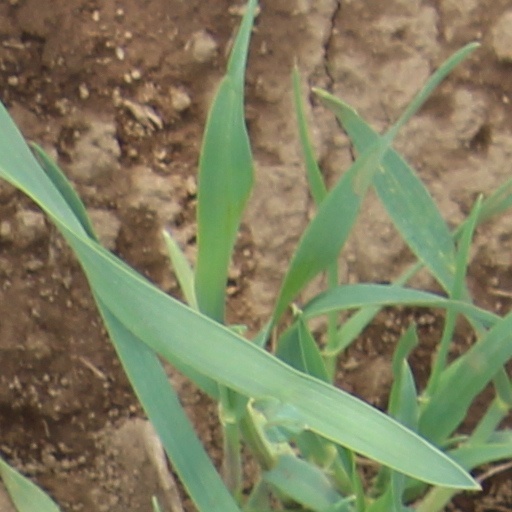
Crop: wheat